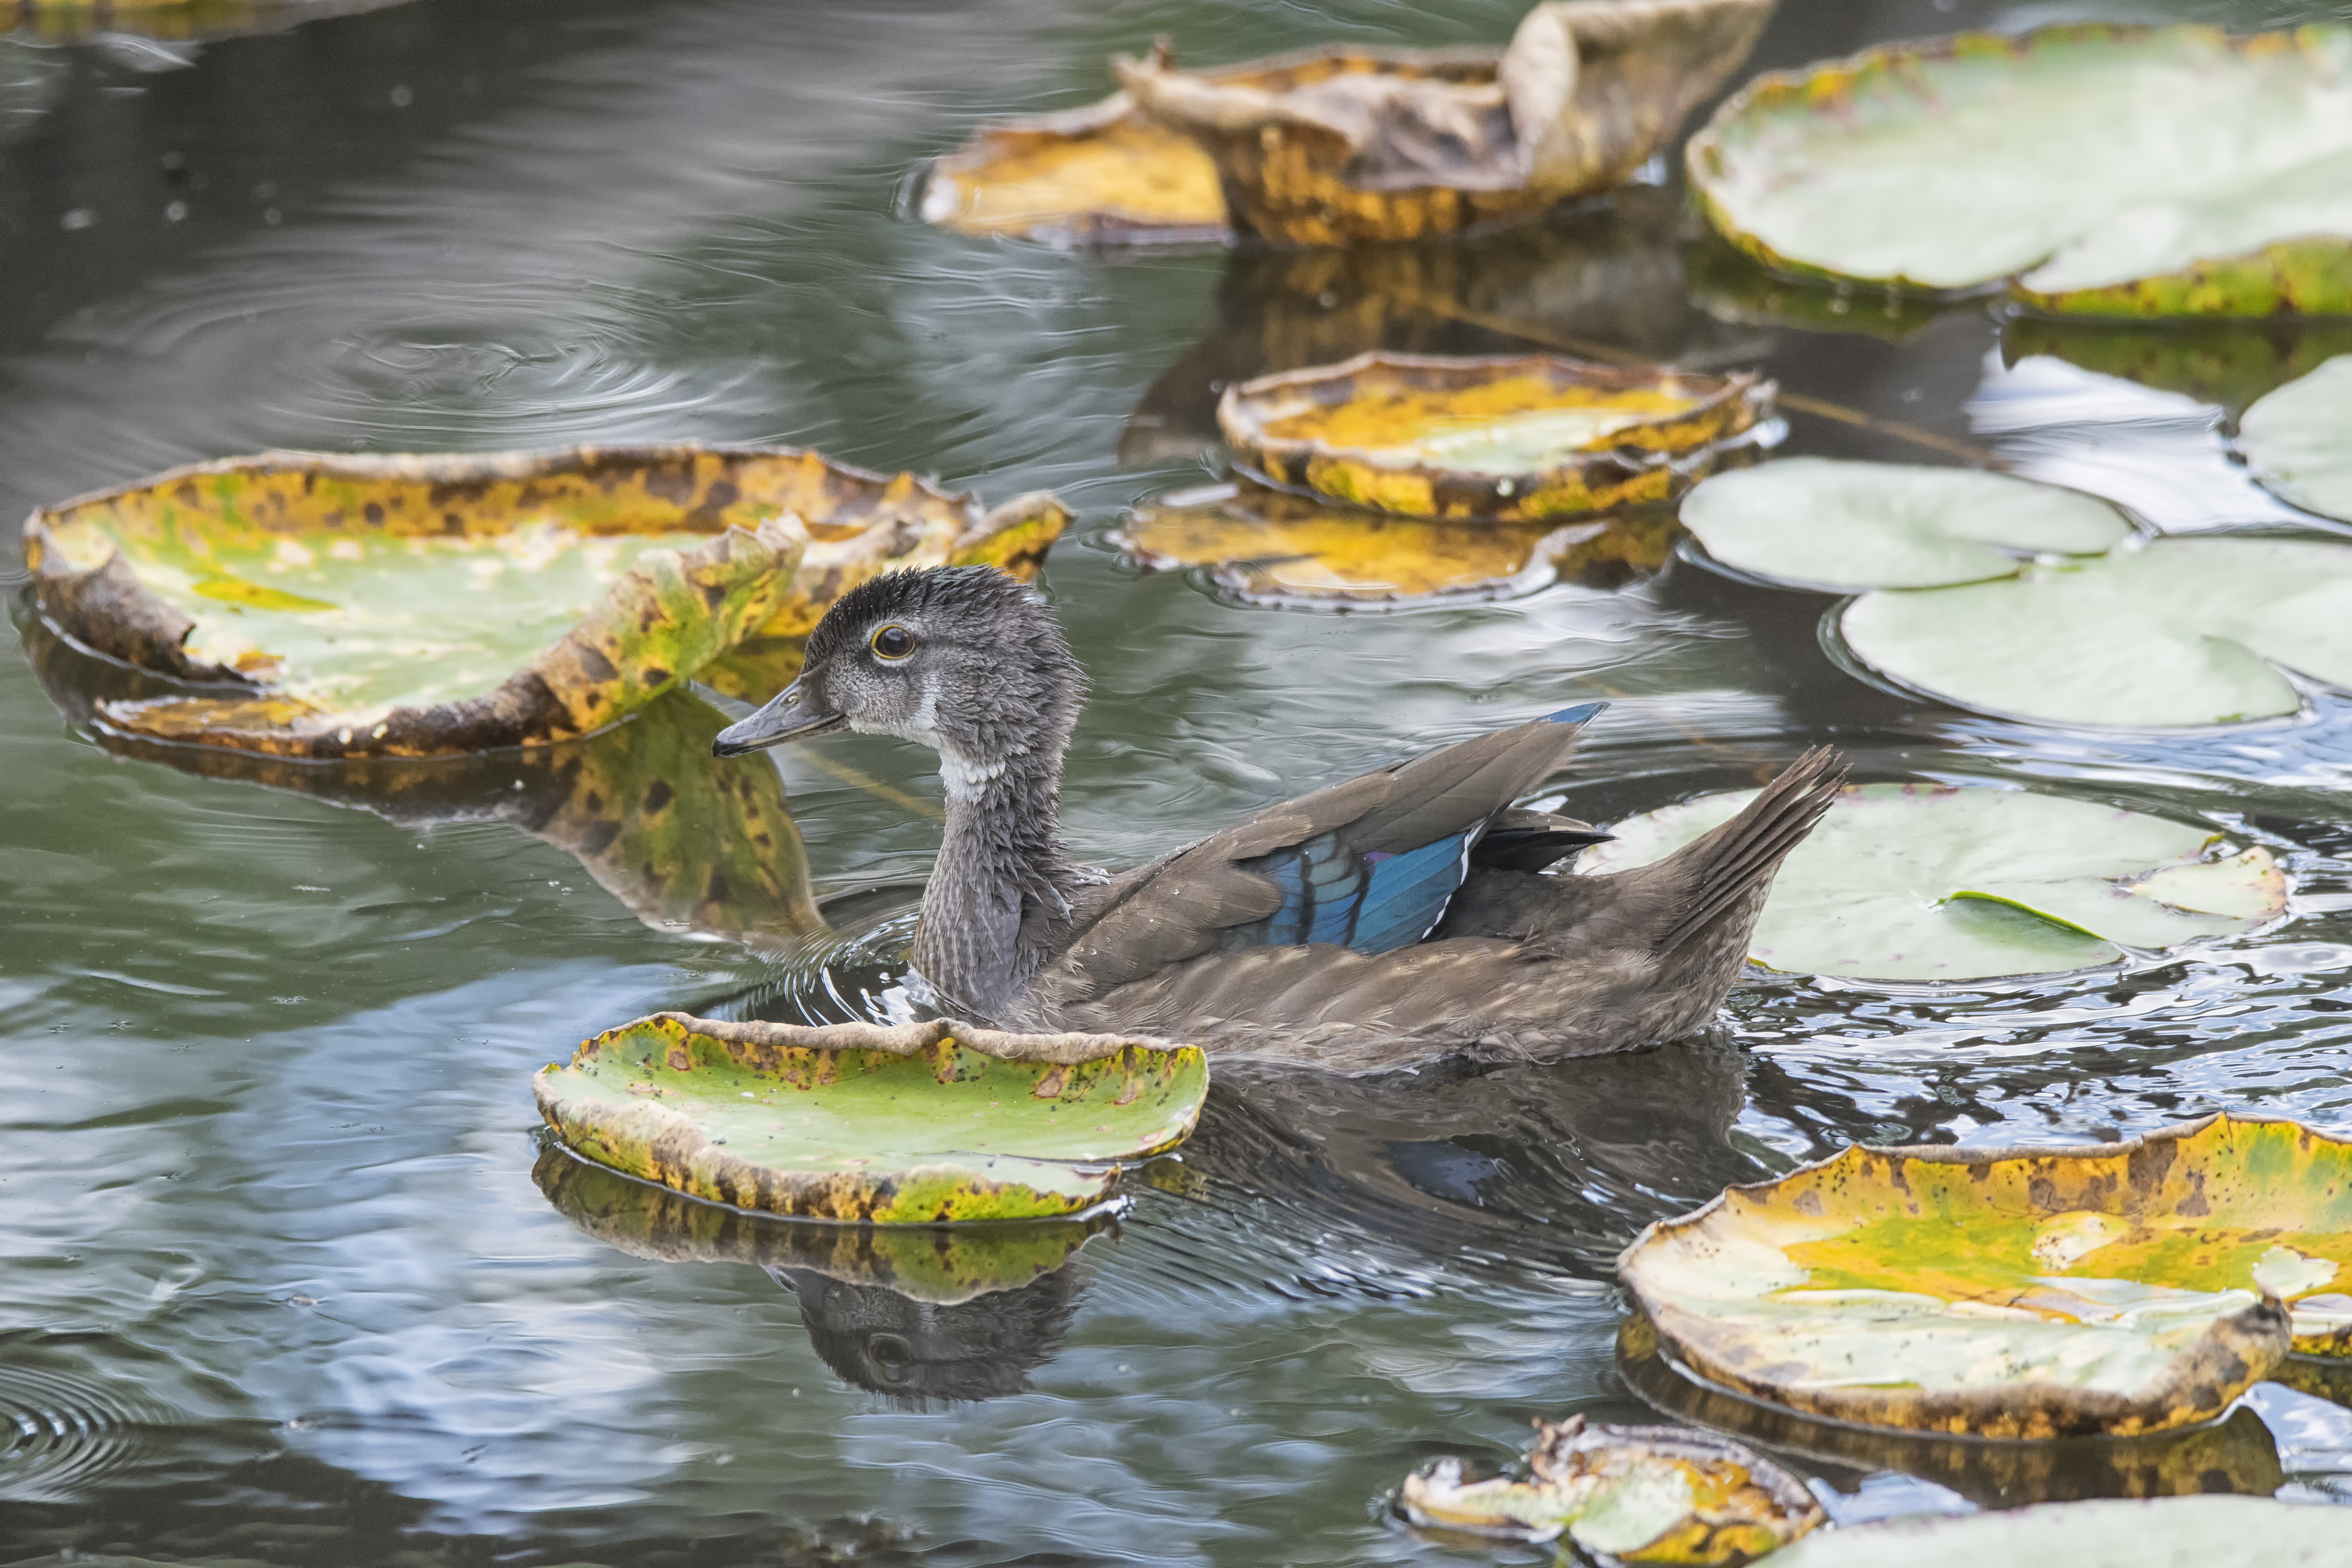
water, bird, wood, pond, reflection, duck, canada, quebec, water feature, canard, sherbrooke, oiseau, branchu, fish pond